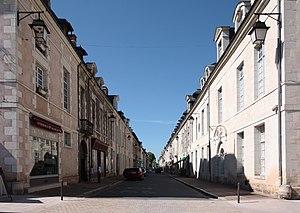
Armand Jean du Plessis de Richelieu, dit le cardinal de Richelieu, cardinal-duc de Richelieu et duc de Fronsac, est un ecclésiastique et homme d'État français, né le 9 septembre 1585 à Paris et mort le 4 décembre 1642 dans cette même ville. Pair de France, il a été le principal ministre du roi Louis XIII.
Ce tableau présente la liste de tous les monuments historiques classés ou inscrits dans la ville de Richelieu, Indre-et-Loire, en France.